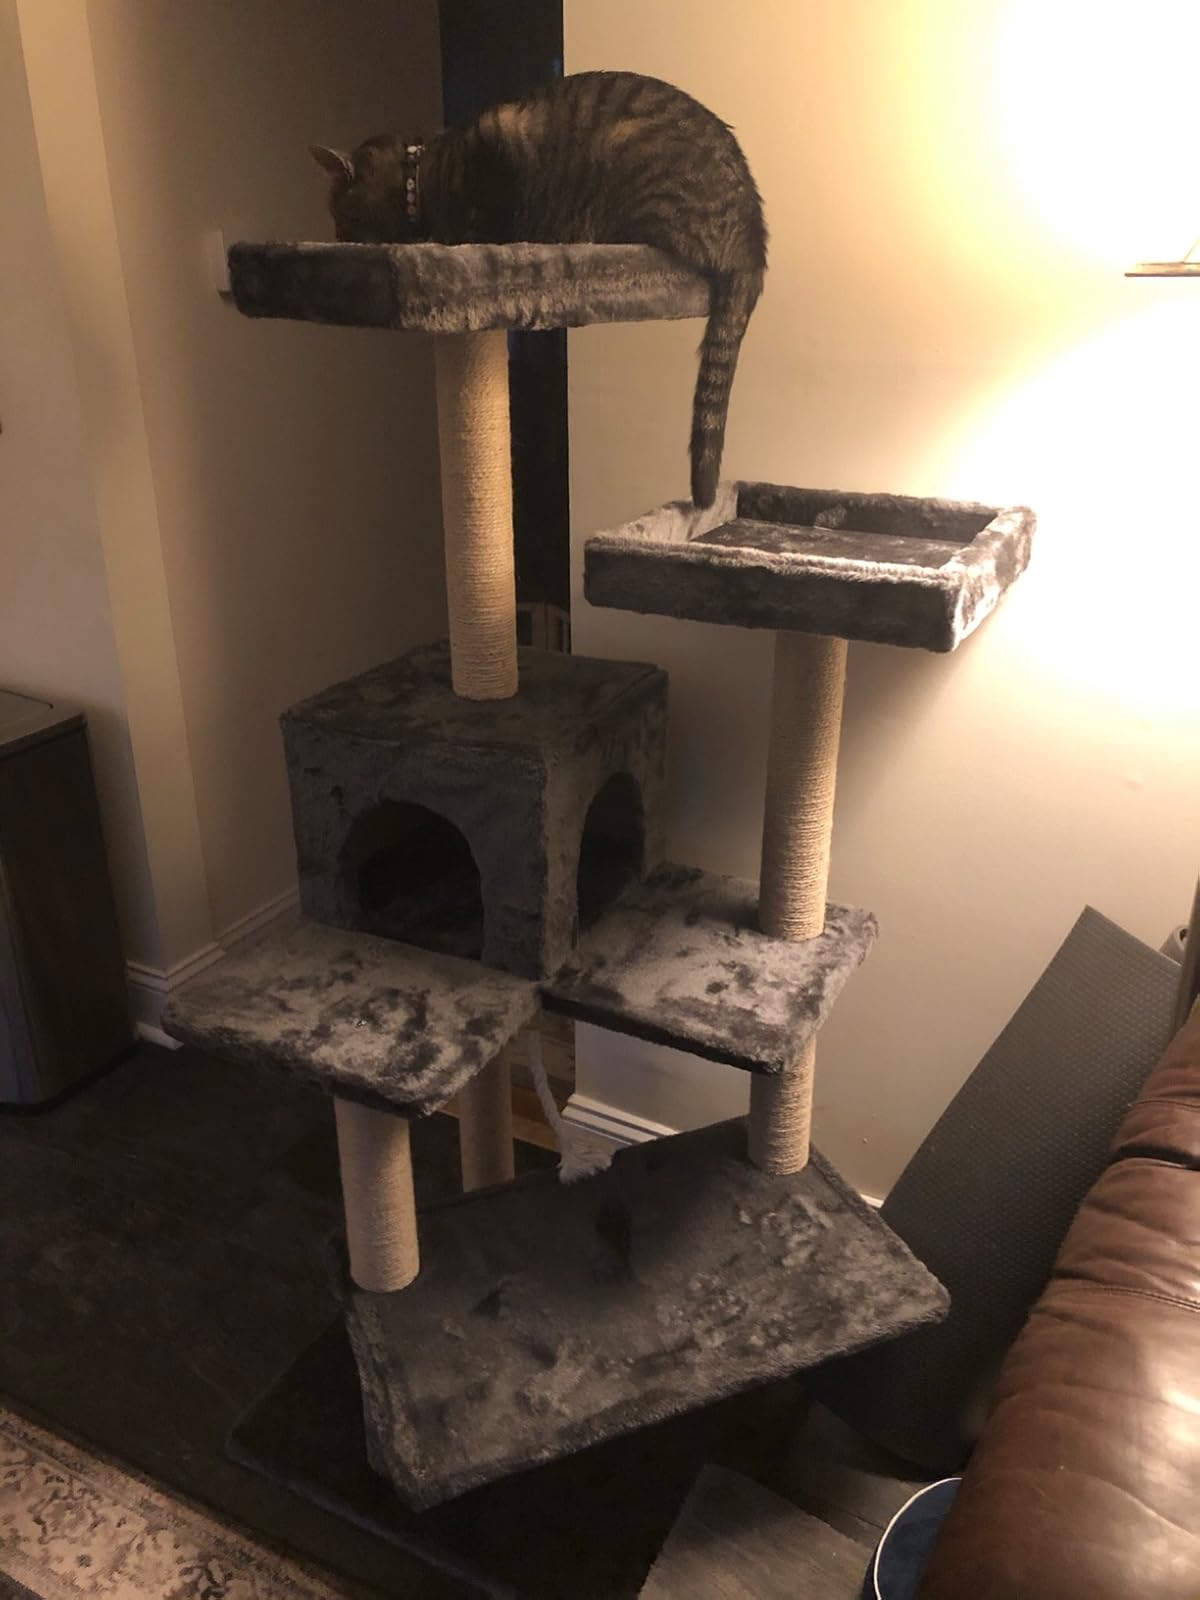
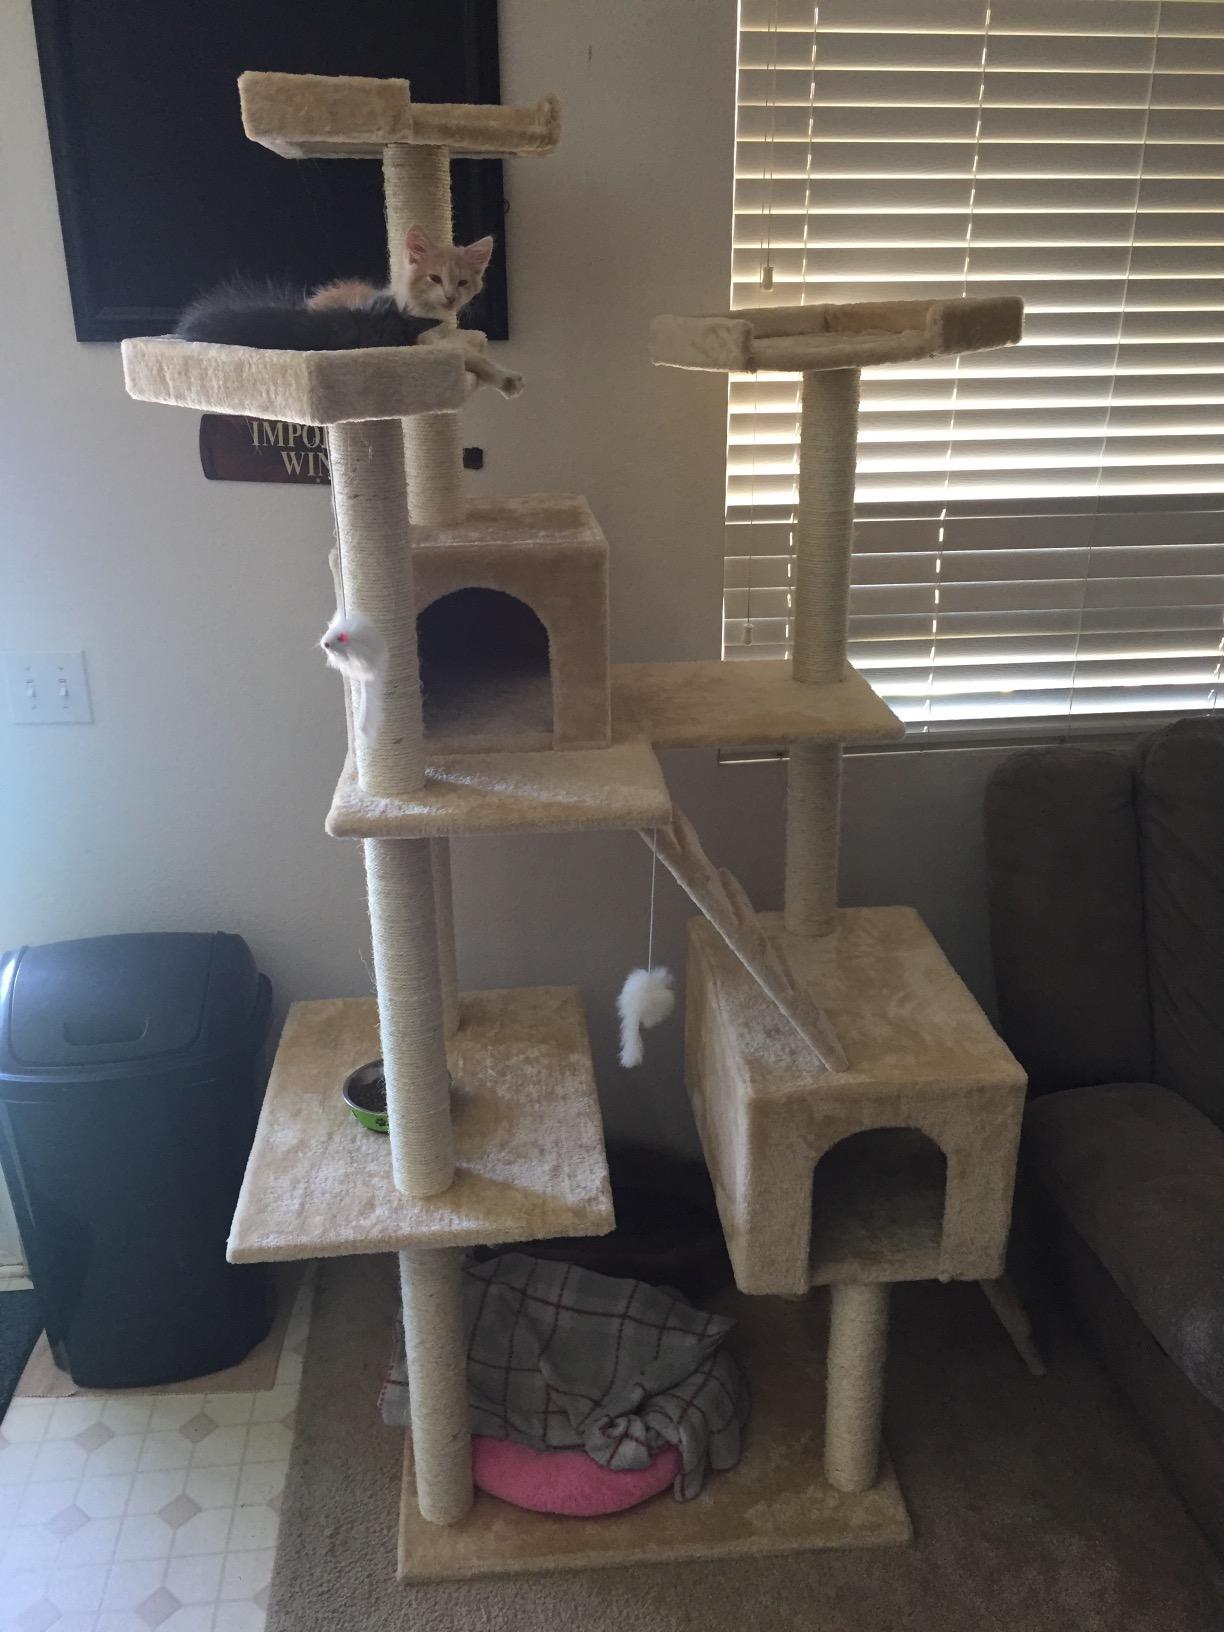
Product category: items_cat tree
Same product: no